Madonna and Child (Correggio, Vienna)

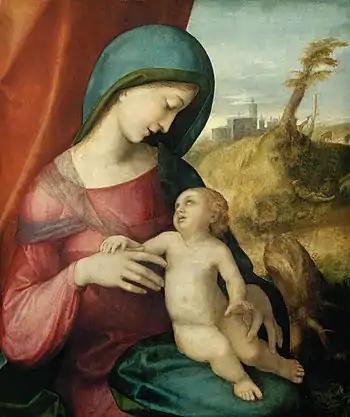

Madonna and Child is a 65 by 45 cm oil on canvas painting. It dates to 1512-1514 and is attributed to Correggio but this attribution is uncertain. It was rediscovered in Hohensalzburg Castle in 1928 and given to the Kunsthistorisches Museum in Vienna, where it now hangs.